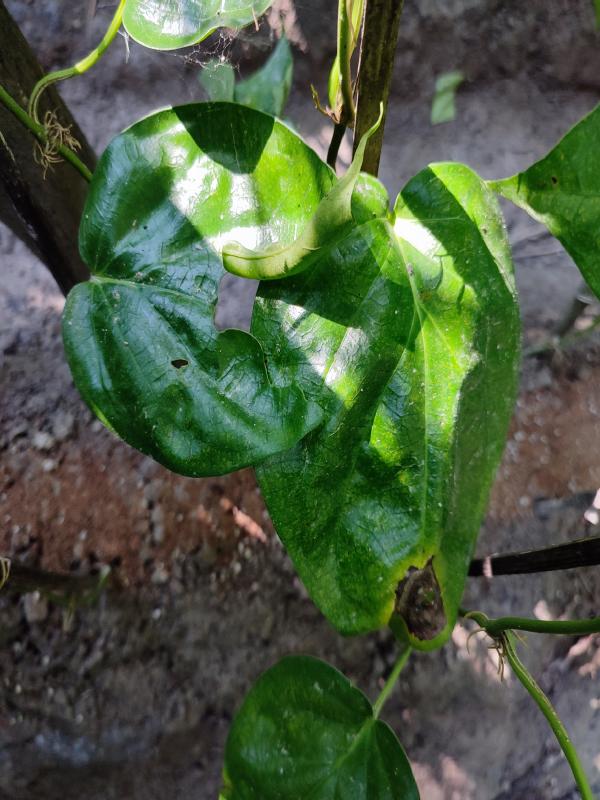
Label: Bacterial_Leaf_Disease